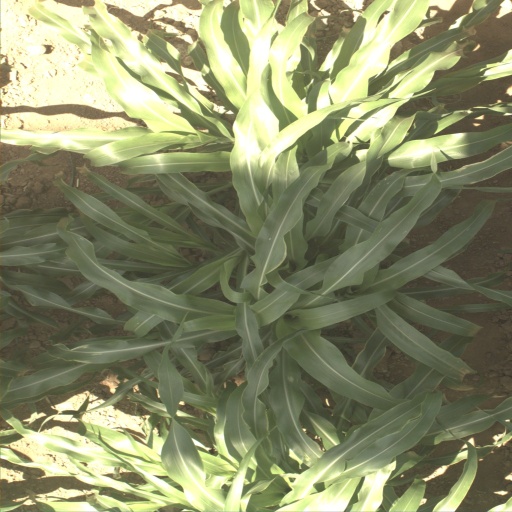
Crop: sorghum